Geography of London

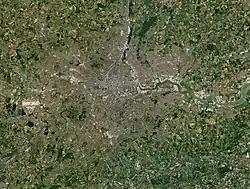
Satellite image by Sentinel-2 satellite

Larger left bank tributaries include the Colne, Crane, Brent, Lea (tidal reach known as 'Bow Creek'), Roding (tidal reach known as 'Barking Creek'), Rom (lower reaches known as the Beam) and Ingrebourne. There are many smaller, now often largely subterranean streams including Stamford Brook, Counter's Creek (also known as 'Chelsea Creek'), Westbourne, Tyburn, Tyburn Brook, Fleet and Walbrook. Some of the tributaries are themselves large enough to have named tributary streams, for example the Moselle, Salmons Brook and Pymmes Brook that feed the Lea, and the Silk Stream and Dollis Brook that feed the Brent.